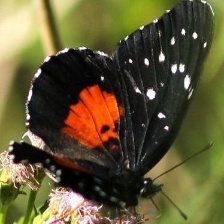
Species: CRIMSON PATCH